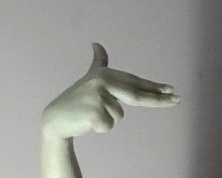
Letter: ghain